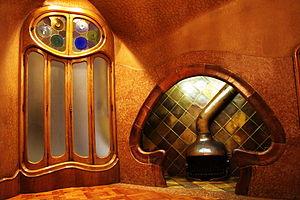
La Casa Batlló est un édifice moderniste conçu par l'architecte Antoni Gaudí, chef de file de ce mouvement, de 1904 à 1906. Elle est située dans l'Illa de la Discòrdia, au 43 Passeig de Gràcia à Barcelone.